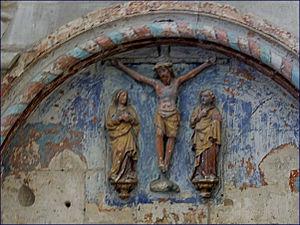
La cathédrale Notre-Dame de Laon est une église catholique située à Laon, dans le département de l'Aisne, en région Hauts-de-France.